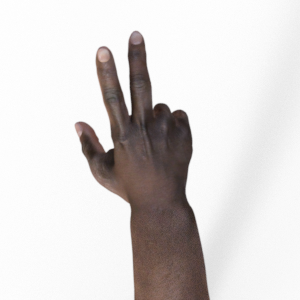
Label: scissors